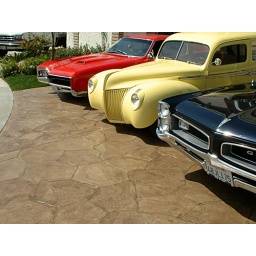
Classic cars line the stamped concrete parking area and driveway of this home in South Orange County California.